Bryn Athyn, Pennsylvania

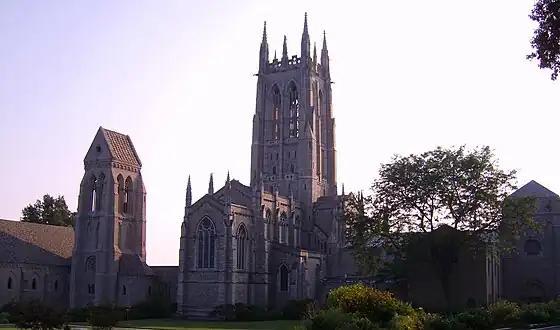
Bryn Athyn Cathedral

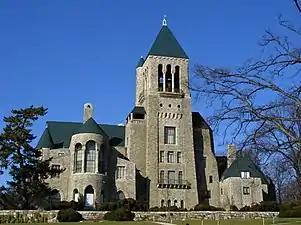
Glencairn Museum

The Bryn Athyn Historic District, a National Historic Landmark District, includes four historic buildings: